Peter B. Gillis

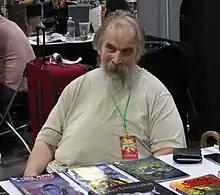
Gillis in 2018

Peter B. Gillis (December 19, 1952 – June 20, 2024) was an American comic book writer best known for his work at Marvel Comics and First Comics in the mid-1980s, including the series "" and the digitally drawn comic series "Shatter".